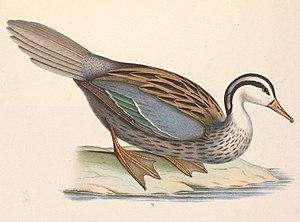
Merganetta colombiana = Merganetta armata colombiana (Sous-espèce de Merganette des torrents) - mâle
La Merganette des torrents est une espèce de canard de la famille des Anatidés. Elle est classée dans la sous-famille des Tadorninae. Elle est la seule espèce du genre Merganetta.